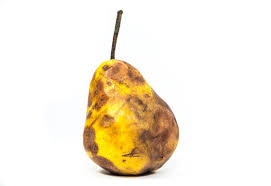
Waste category: biological